2020s in fashion

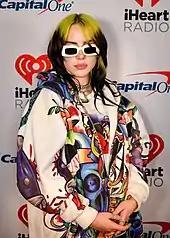
American singer Billie Eilish are among the notable examples of Y2K fashion revival.

The 2010s saw a significant rise in the demand for athleisure, as athletic clothing became not only functional for workouts but also a fashionable choice for everyday wear, a trend that continued into the 2020s. Athletic wear such as yoga pants, hoodies, athletic shorts, crew socks, sneakers, and sweatpants remained staples in millennial, Gen Z, and Gen Alpha wardrobes. Leggings and sports bras for women continued to be popular in athleisure wardrobes, while 5-inch inseam athletic shorts and sweatsuits for men were commonly worn for their comfort and mainstream style. Despite the return to maximalism in certain fashion circles, the vast majority of Americans continued to choose comfortable clothing. This preference for comfort and affordability was attributed to the growing emphasis on casual and relaxed styles in everyday life. Additionally, the ongoing athleisure trend reflected a shift toward prioritizing functionality and comfort in fashion choices. Athleisure could be considered the decade-defining style due to its cross-generational appeal and everyday function. While some pointed to the COVID-19 pandemic as a catalyst for the prevalence of casual clothing, market research suggested that athleisure never truly went out of style. In fact, athleisure has been gaining popularity for years due to its ability to seamlessly transition from the gym to everyday activities. This trend is further reinforced by the increasing focus on health and wellness, as people seek clothing that allows them to stay active and comfortable throughout the day. Gen Z's professionals are increasingly adopting activewear as suitable workplace attire, allowing companies to support their employees fashion choices. People work their best when they are comfortable, and you can throw a blazer over anything and make it look professional.